Lyla Rocco

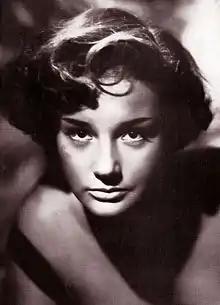

Lyla Rocco (18 January 1933 – 17 January 2015) was an Italian film actress. She was also a contestant in Miss Italy. After making her screen debut in 1951, Rocco appeared in over thirty productions before retiring in 1964. In 1954 she played a supporting role in Roberto Rossellini's "Journey to Italy". In 1960, in one of her final roles, she appeared in the horror film "The Playgirls and the Vampire".